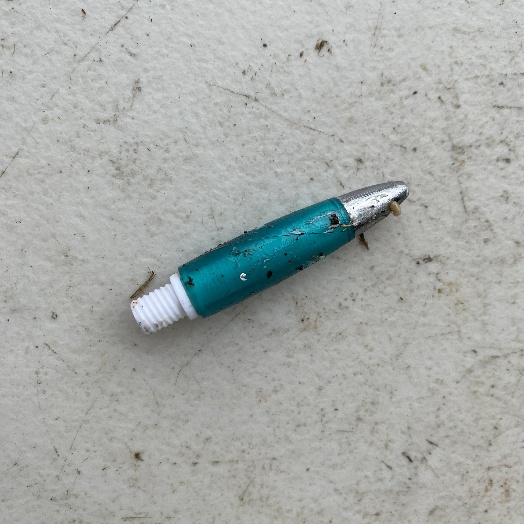
Label: Miscellaneous Trash